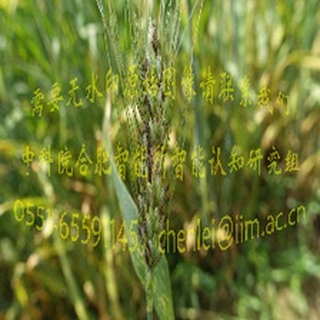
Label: wheat_fusarium_head_blight